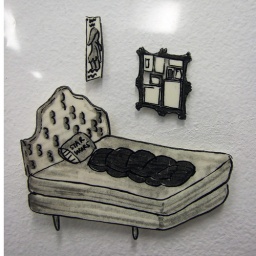
My bed with screen print and frames within frames on walls. The illustration is a process of drawing, photocopying and painting.